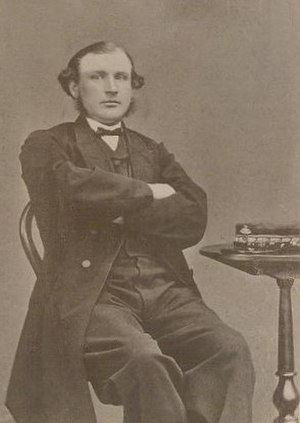
Julius Mankell
Julius Mankell var en svensk militær forfatter og politiker.